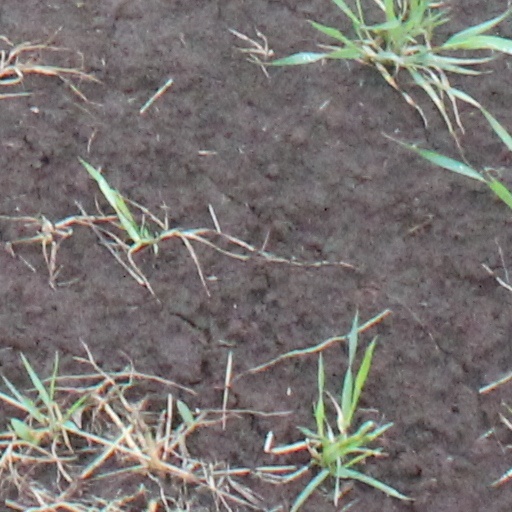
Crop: wheat